Hafte Tir Square

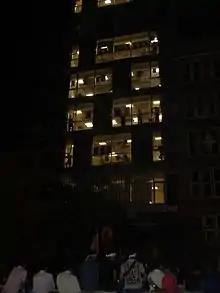
Hassan Rouhani presidential campaign headquarters in Tehran

The square is connected to Karimkhan Zand Avenune to its west, to its north-north west it is connected to the Modarres Highway, running north to south of the square Mofatteh Street and to its north west it is connected by Ghaem Magham St.